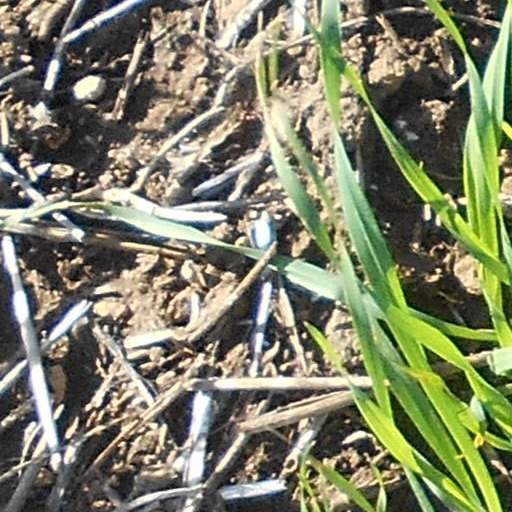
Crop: wheat